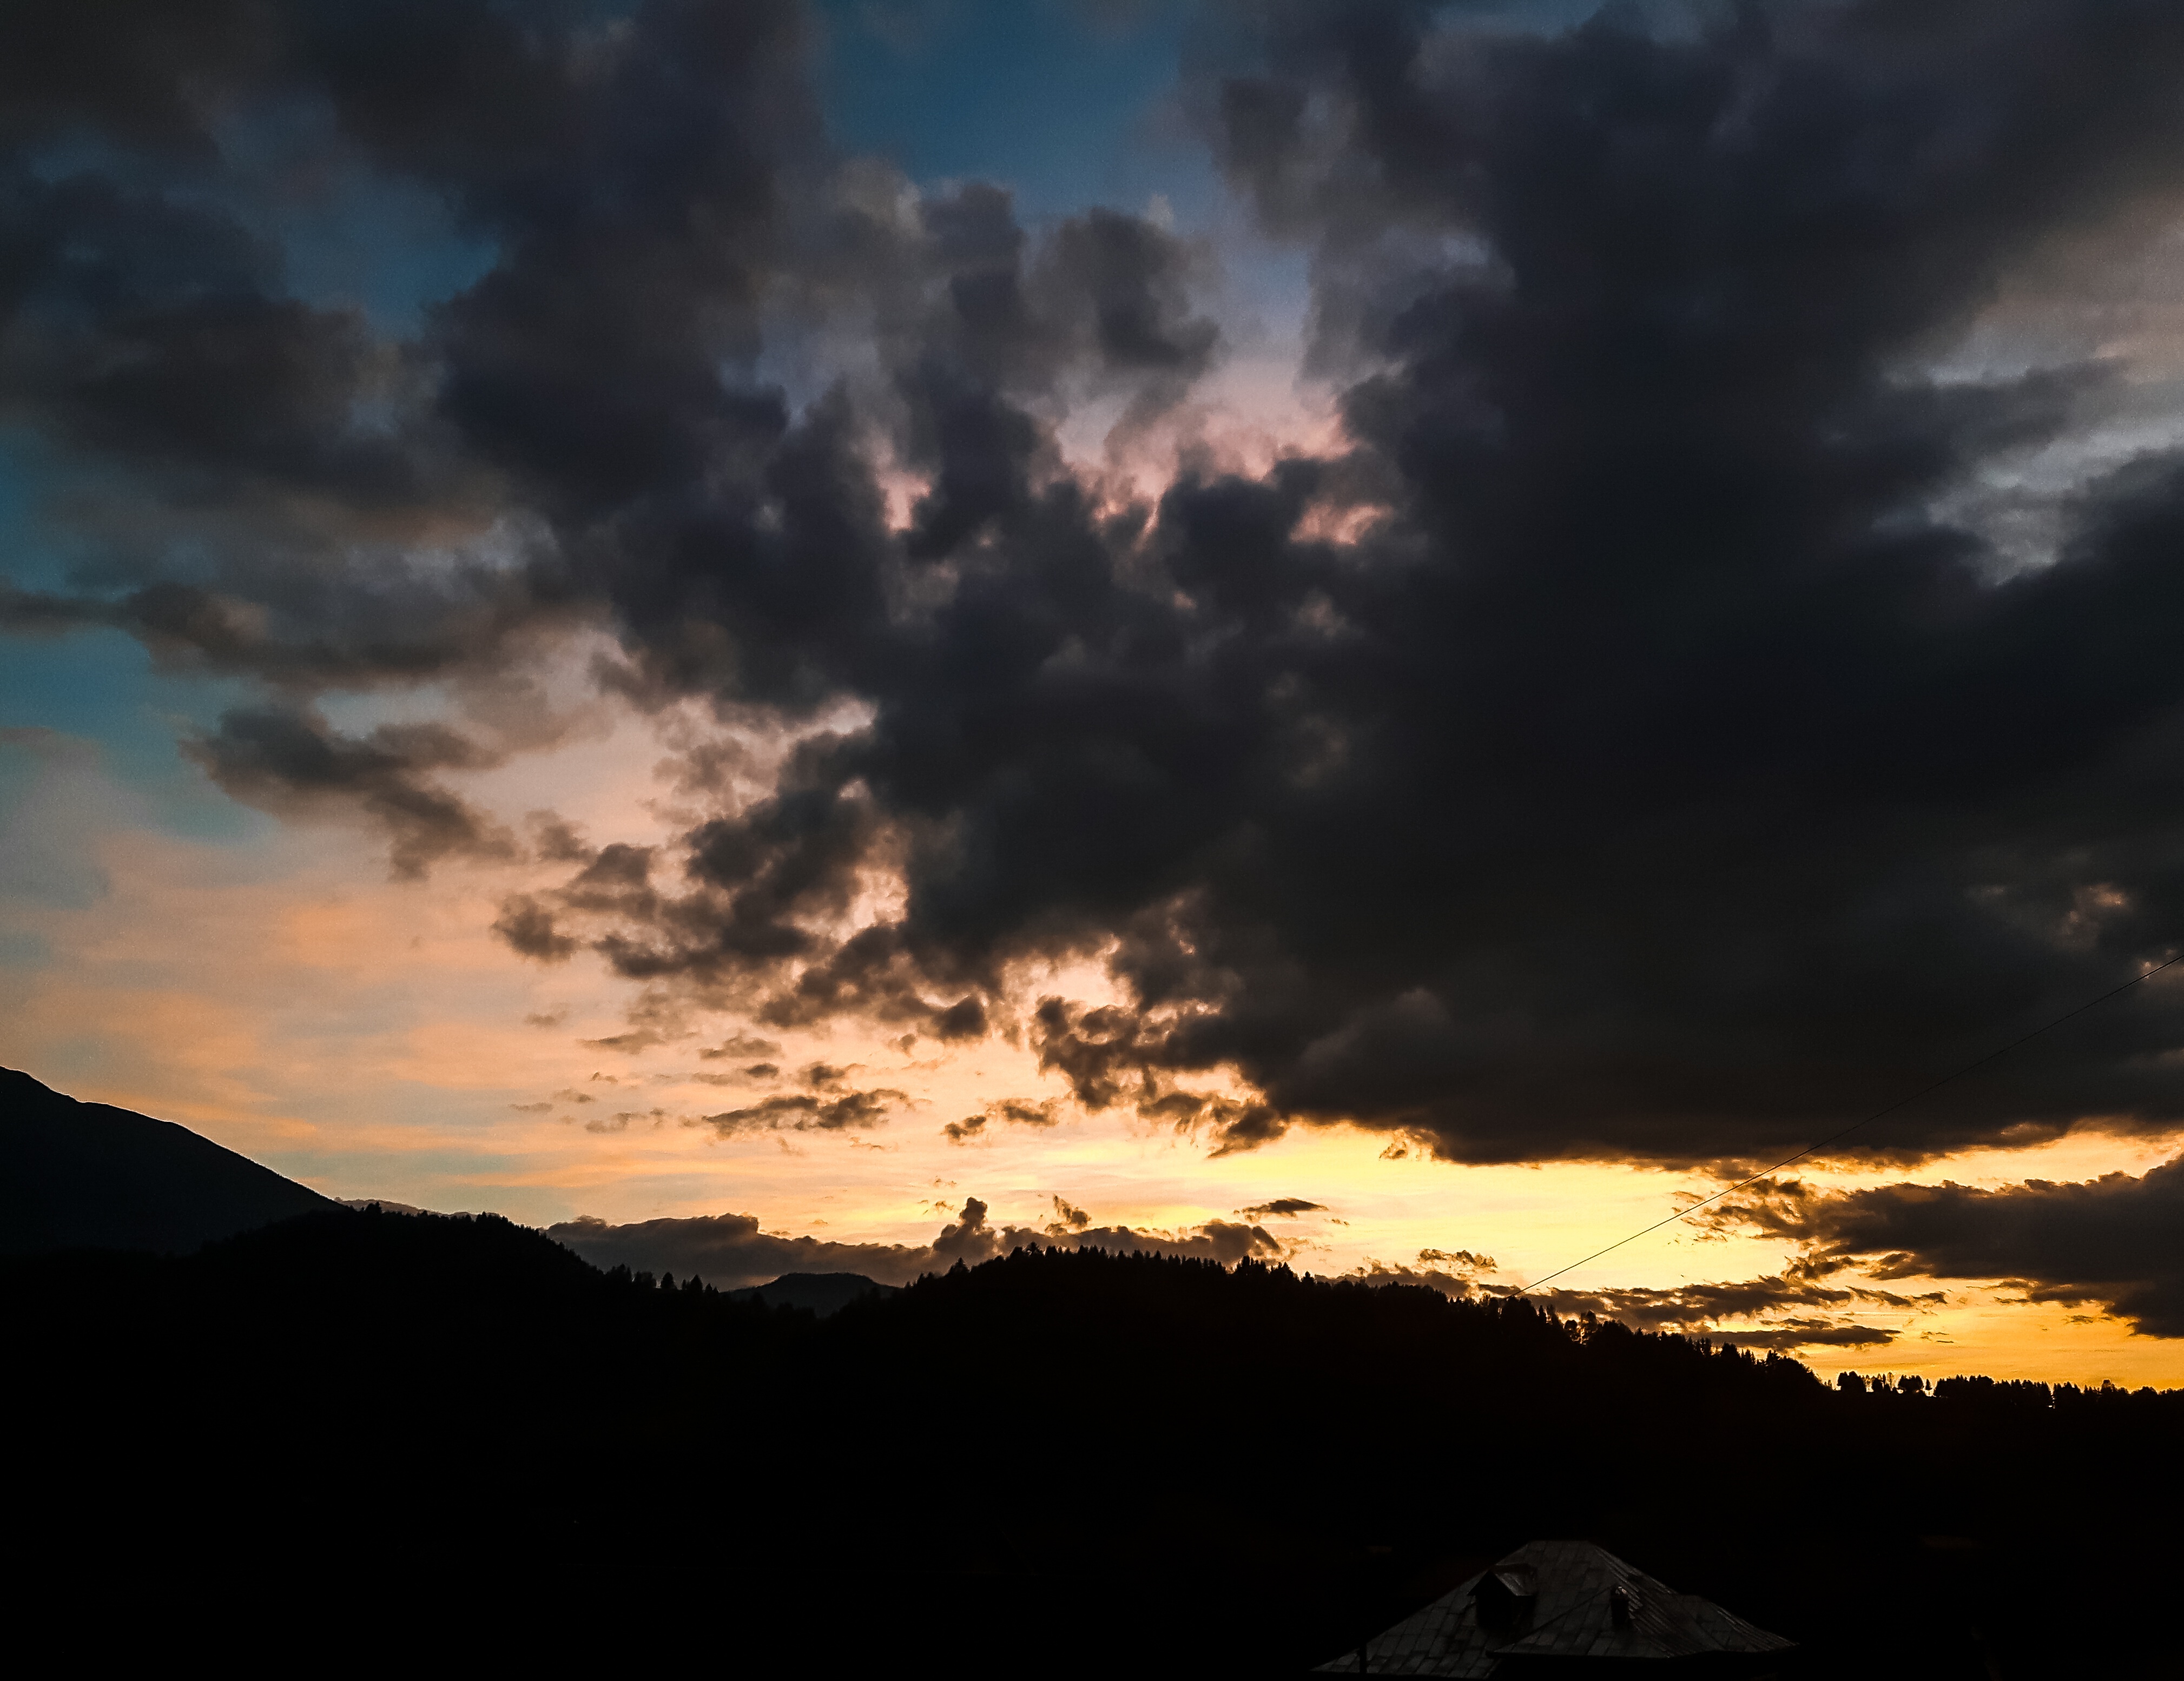
horizon, mountain, cloud, sky, sun, sunrise, sunset, sunlight, morning, dawn, atmosphere, dusk, evening, afterglow, meteorological phenomenon, red sky at morning